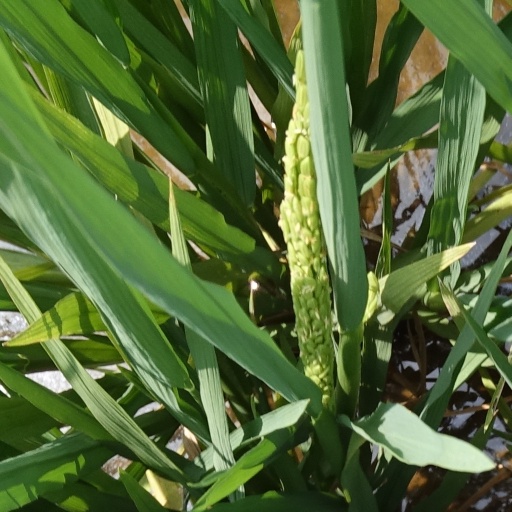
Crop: rice